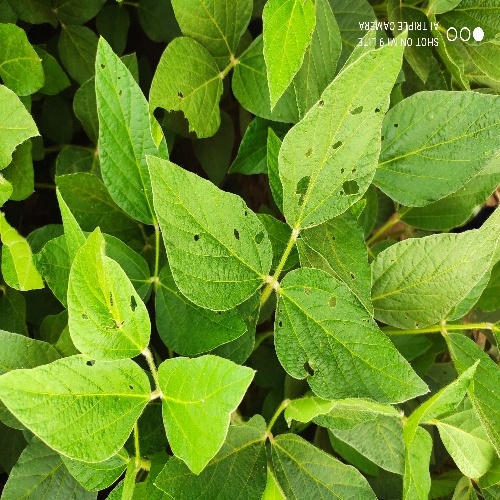
Label: Caterpillar